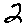
Label: 2